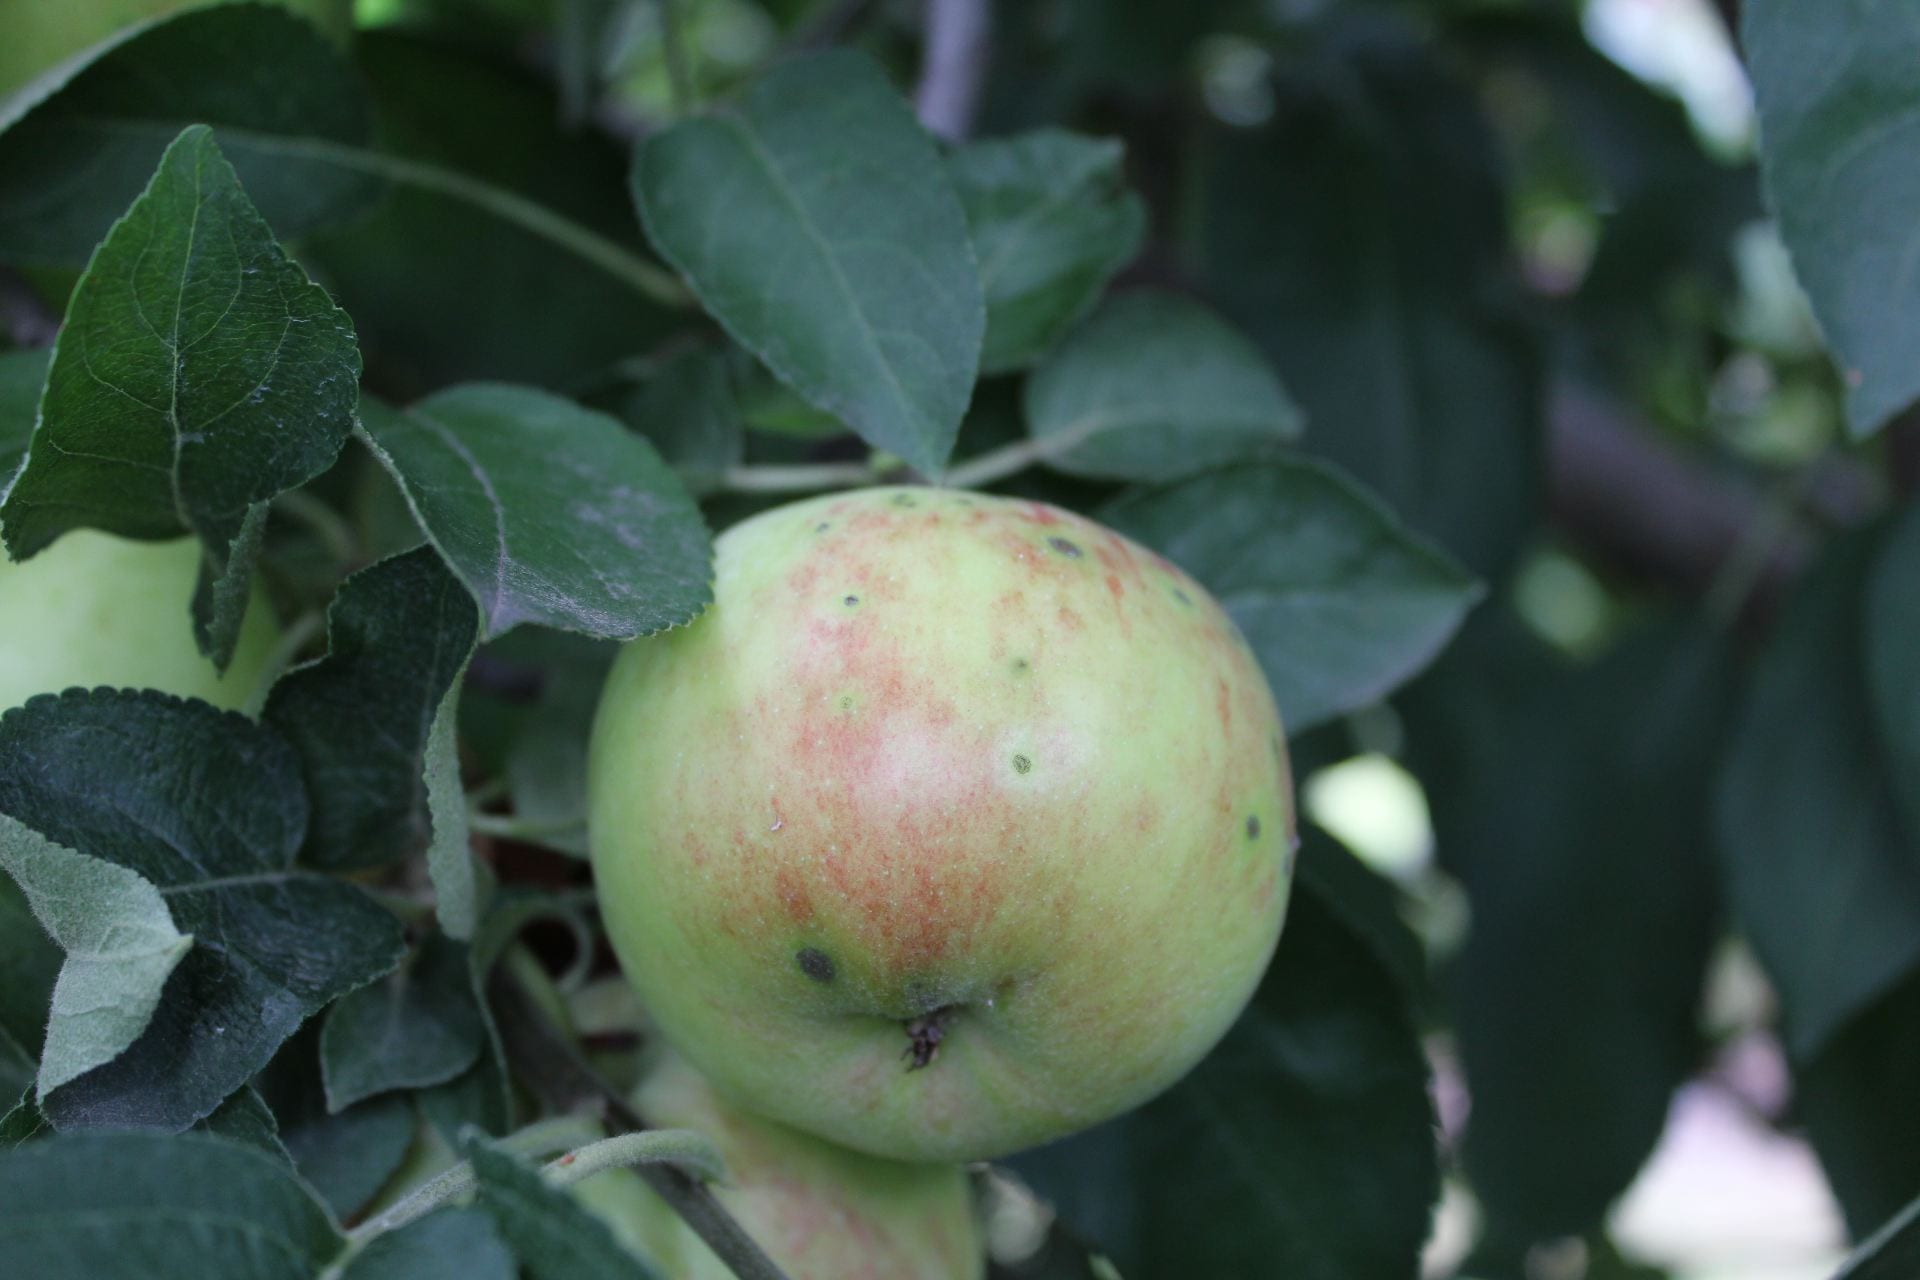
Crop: apple
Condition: scab